Conan O'Brien Can't Stop

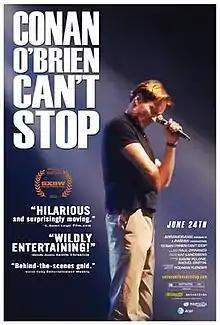
Film poster

Conan O'Brien Can't Stop is a 2011 documentary film by Rodman Flender featuring Conan O'Brien and focusing on his comedy tour, The Legally Prohibited from Being Funny on Television Tour, which took place in 2010 following his departure from "The Tonight Show with Conan O'Brien" due to the controversial 2010 "Tonight Show" conflict.